Reactions to the 2023 Turkey–Syria earthquakes

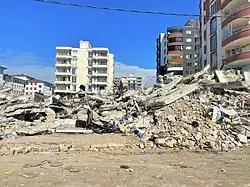
Ruins in Adıyaman

AFAD, the state organ for the disaster relief, was criticized on the grounds of slowness during the first days of the earthquake. There were reports of unsuccessful attempts by people to contact AFAD. Emergency management academic Kubilay Kaptan stated that the delayed reaction of AFAD was mainly caused by the increasing centralization of Turkish emergency response agencies under the current government. According to Kaptan, numerous relief agencies were merged into AFAD in the past years and since the implementation of the referendum, AFAD became part of the Ministry of Interior, losing its autonomy and self-governance. Kaptan added that the Ministry of Interior, responsible for making decisions, hindered the fast response since the organization required approval for its actions, contrasting more independent agencies like FEMA in the United States. AFAD was also criticized on the claims of inappropriate board of management, since some members of the board had no disaster management background. , the general manager of disaster response subdivision of AFAD and a theologian who previously worked at the Directorate of Religious Affairs, was criticized by several politicians and media outlets.